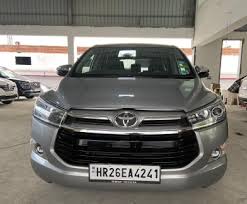
Label: noambulance